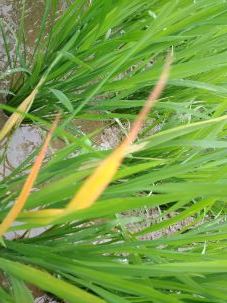
Disease: Tungro